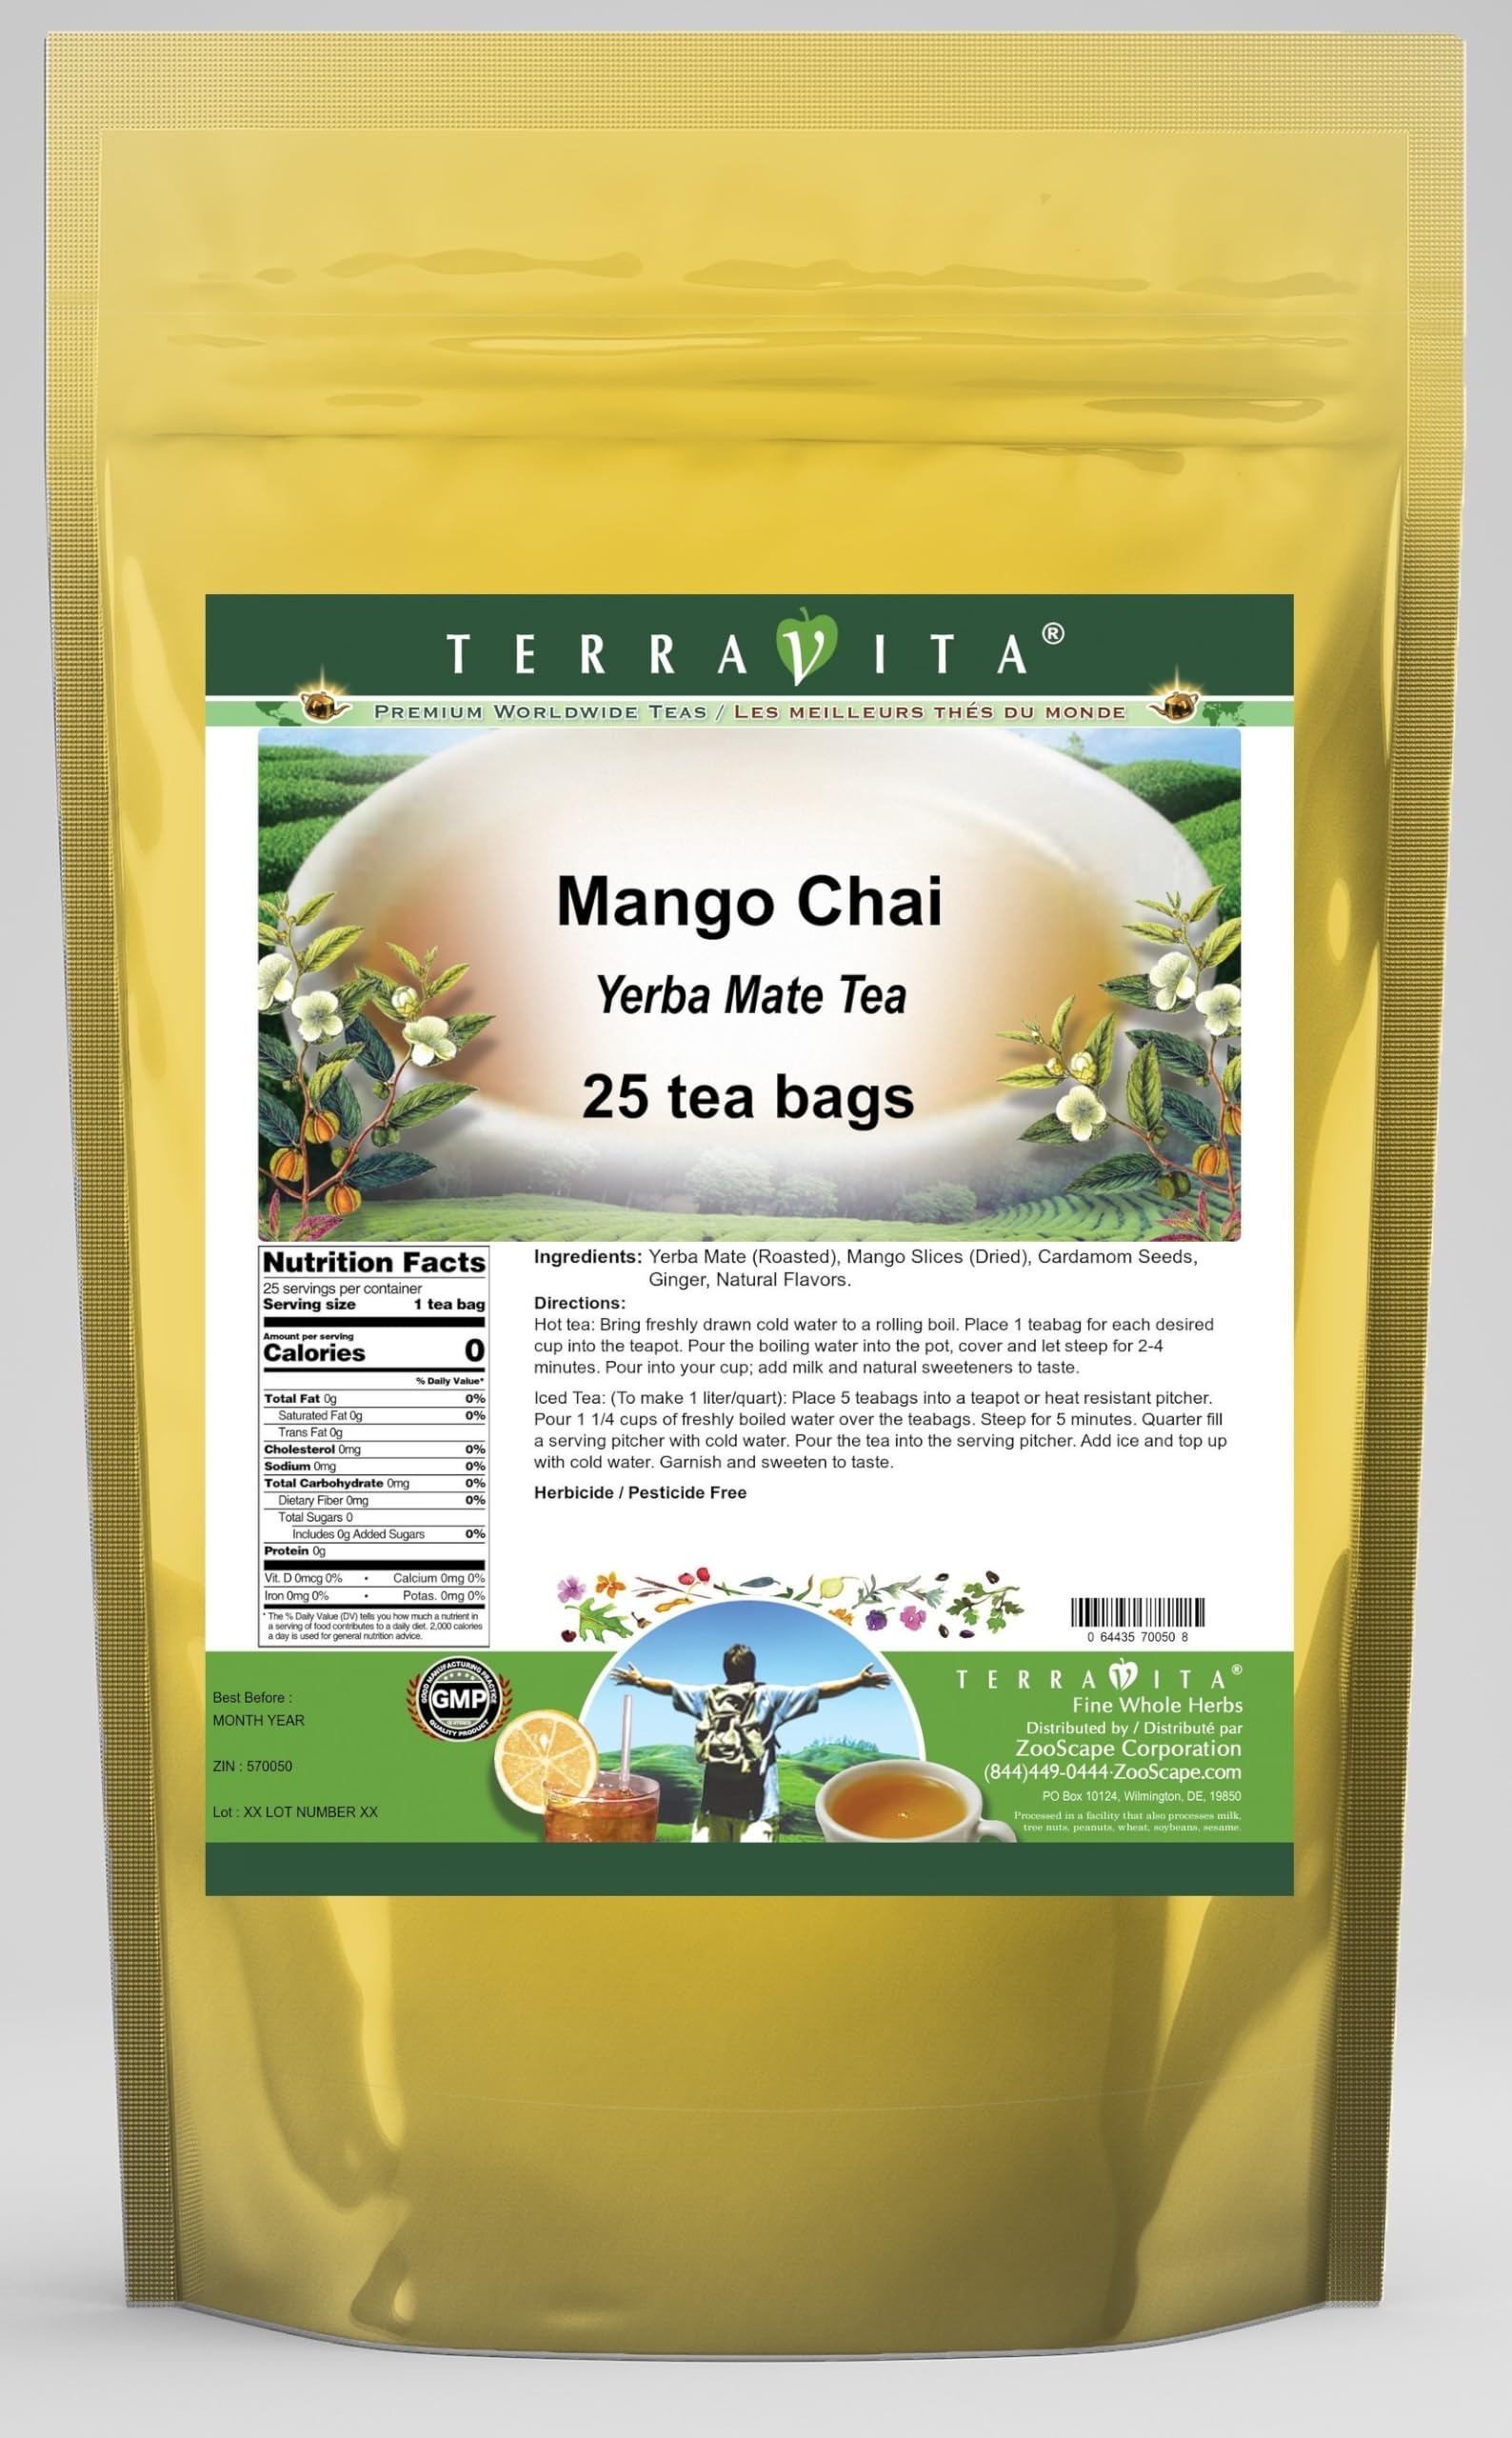
Item Name: Mango Chai Yerba Mate Tea (25 tea bags, ZIN: 570050) - 2 Pack
Bullet Point 1: Our Mango Chai Yerba Mate tea is a scrumptuous all-natural flavored Yerba Mate coffee substitute with Mango Slices, Cardamom Seeds and Ginger that will refresh you with its terrific taste! You will enjoy the earthy and acidity-free Mango Chai aroma and flavor again and again! - Ingredients: Yerba Mate, Mango Slices, Cardamom Seeds, Ginger and Natural Mango Chai Flavor.
Bullet Point 2: No fillers.
Bullet Point 3: Manufacturer: TerraVita
Bullet Point 4: Size: 25 tea bags
Bullet Point 5: Yerba Mate Tea Bags - Packed in a convenient upright pouch!
Product Description: Our Mango Chai Yerba Mate tea is a scrumptuous all-natural flavored Yerba Mate coffee substitute with Mango Slices, Cardamom Seeds and Ginger that will refresh you with its terrific taste! You will enjoy the earthy and acidity-free Mango Chai aroma and flavor again and again! - Ingredients: Yerba Mate, Mango Slices, Cardamom Seeds, Ginger and Natural Mango Chai Flavor. - Hot tea brewing method: Bring freshly drawn cold water to a rolling boil. Place 1 teabag for each desired cup into the teapot. Pour the boiling water into the pot, cover and let steep for 2-4 minutes. Pour into your cup; add milk and natural sweeteners to taste. - Iced tea brewing method: (To make 1 liter/quart): Place 5 teabags into a teapot or heat resistant pitcher. Pour 1 1/4 cups of freshly boiled water over the teabags. Steep for 5 minutes. Quarter fill a serving pitcher with cold water. Pour the tea into the serving pitcher. Add ice and top up with cold water. Garnish and sweeten to taste. - TerraVita is an exclusive line of premium-quality, natural source products that use only the finest, purest and most potent ingredients found around the world. TerraVita is hallmarked by the highest possible standards of purity, potency, stability and freshness. All of our products are prepared with the highest elements of quality control, from raw materials through the entire manufacturing process, up to and including the moment that the bottles or bags are sealed for freshness and shipped out to you. Our highest possible standards are certified by independent laboratories and backed by our personal guarantee. - TerraVita exists to meet and ensure your family's health and wellness without the harmful effects of chemicals and health products. We strive to make all of our products affordable and reliable and a
Value: 50.0
Unit: Count

Price: 37.63